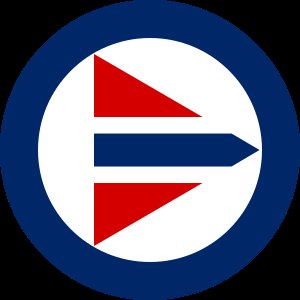
Luftforsvaret
National kokarde
Luftforsvaret er det norske luftvåben. Det blev etableret som en separat del af forsvaret den 10. november 1944 af den norske eksilregering i London.